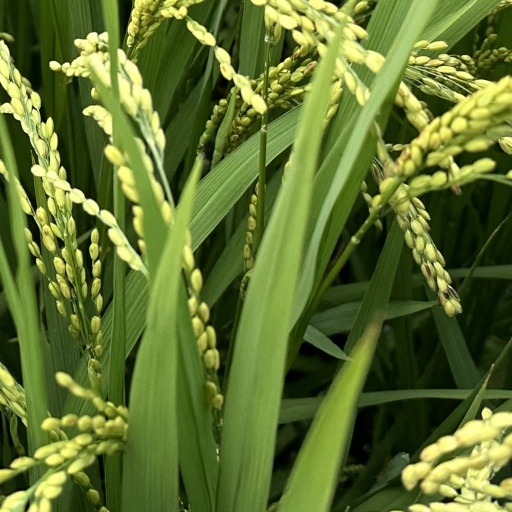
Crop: rice